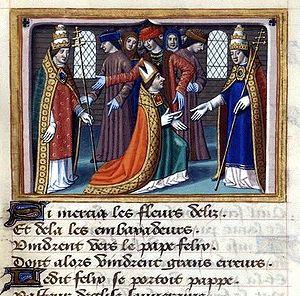
L'abbaye royale d'Hautecombe est une abbaye en activité située dans la commune de Saint-Pierre-de-Curtille sur la rive occidentale du lac du Bourget, en Savoie. Elle a été fondée en 1125 par Amédée de Lausanne, avec l'aide du comte Amédée III de Savoie et l'appui de Bernard de Clairvaux, et construite durant le XIIᵉ siècle par des moines cisterciens. Elle est particulièrement connue pour être la nécropole de la Maison de Savoie puis de quelques-uns des rois et reines d'Italie.
Tommaso Parentucelli, né à Sarzana le 13 novembre 1397, fut le 208ᵉ pape de l'Église catholique sous le nom de Nicolas V du 6 mars 1447 au 24 mars 1455 et vit ainsi la chute de Constantinople. Il mit fin au schisme de l’antipape Félix V et il fonda la Bibliothèque vaticane. Par sa bulle Romanus pontifex, Nicolas V est souvent accusé d'avoir légalisé la colonisation de l'Afrique et l'esclavage des Africains par Alphonse V, roi du Portugal. Cependant, les différentes sources explicatives, la précision du texte une année plus tard, ainsi que la non-utilisation de cette bulle pour justifier l'esclavage, montrent que ces accusations ne sont pas prouvées.
Robert de Pfalz-Simmern fut prince-évêque de Strasbourg de 1439 à 1478 et landgrave d'Alsace sous le règne des empereurs Albert II et Frédéric III, les pontificats de Eugène IV à Sixte IV. Il fut assisté d'un évêque auxiliaire, le dominicain Jacques, évêque titulaire in partibus infidelium d'Askalon, et son supérieur hiérarchique était le métropolite de Mayence Dietrich Schenk von Erbach, Thierry d'Isembourg, et finalement Adolphe II de Nassau.
Amédée VIII, dit « le Pacifique », né au château de Chambéry, le 4 septembre 1383, et mort à Genève, le 7 janvier 1451, est comte de Savoie, duc de Chablais et d'Aoste, prince, marquis en Italie, comte de Genève, vicaire impérial, puis duc de Savoie, et antipape sous le nom de Félix V. Il est le fils d’Amédée VII dit le comte Rouge et de Bonne de Berry.